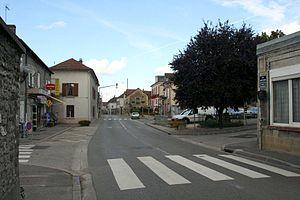
La route départementale 191 ou D191, est l’un des axes importants du département des Yvelines tant au plan de la circulation routière locale qu'au plan de la circulation régionale.